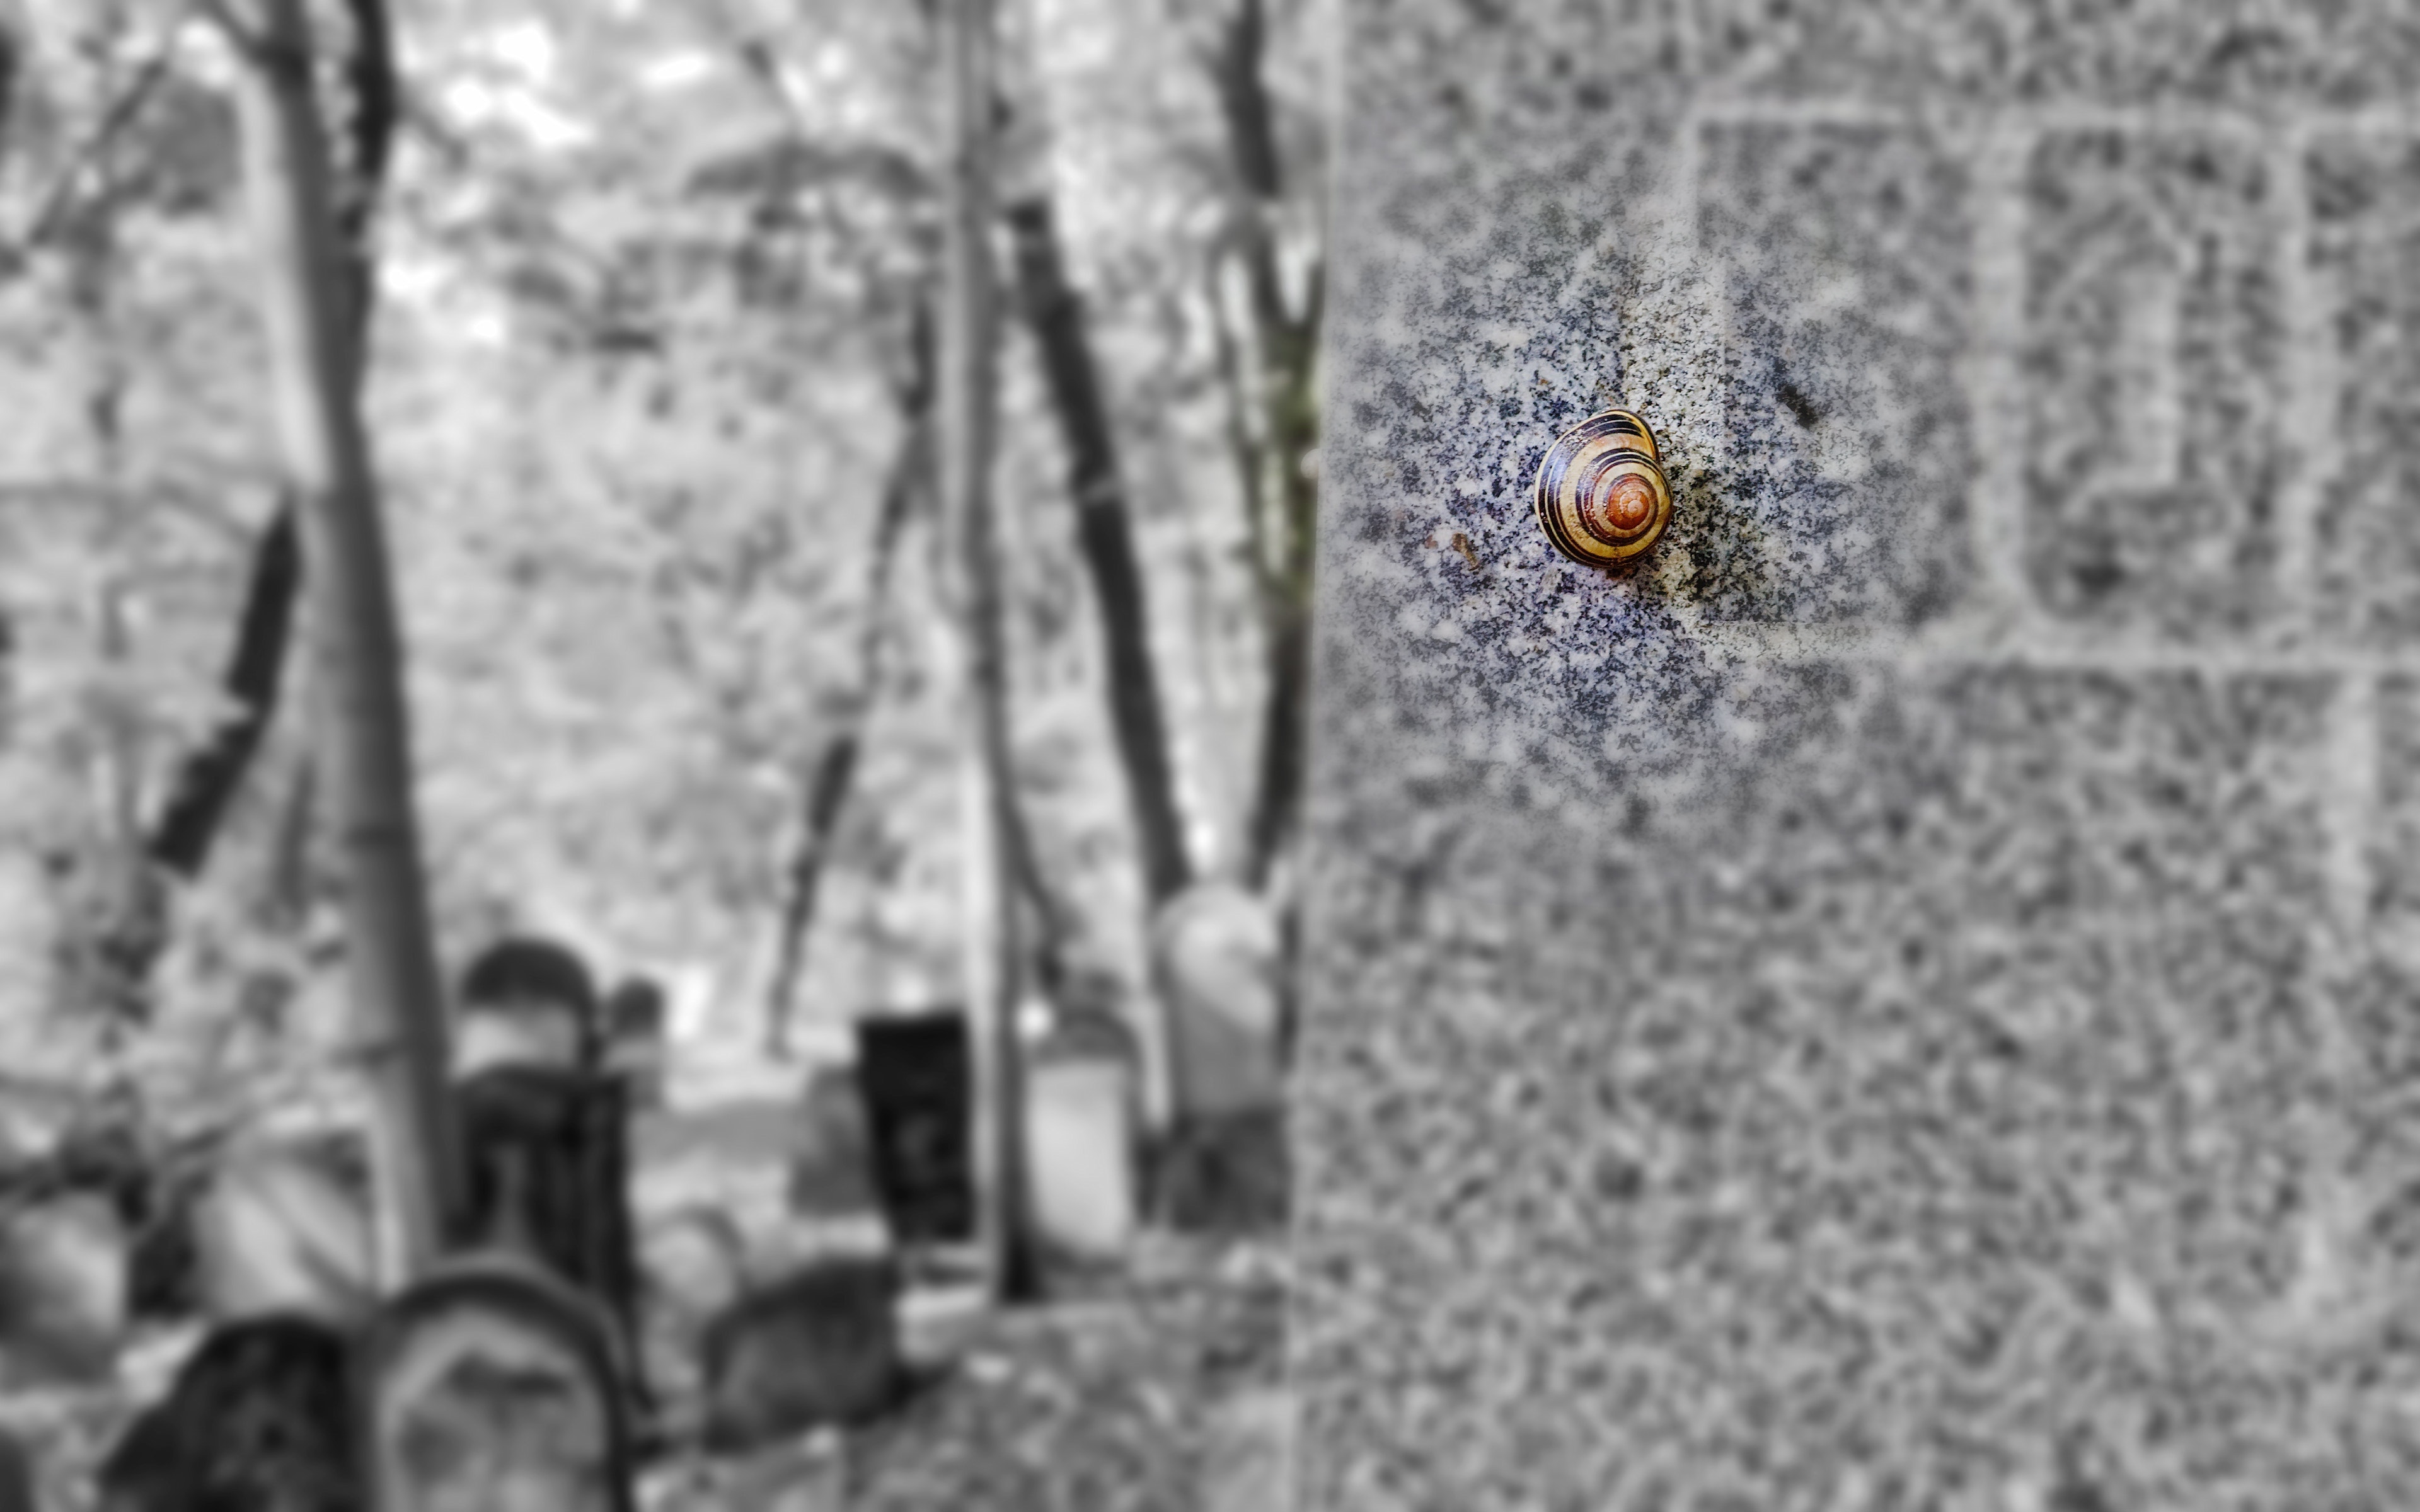
tree, organism, adaptation, trunk, insect, plant, photography, invertebrate, pest, forest, bug